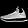
Label: Sneaker